World War I defences of Australia

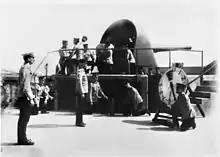
The 6 inch Mk VII gun at Fort Nepean which fired on SS "Pfalz". This posed photograph was probably taken shortly after the incident on 5 August 1914.

All coastal defence batteries were activated hours before the declaration of war against Germany (which took place at 9:00 am Melbourne time on 4 August). The next morning, a 6-inch gun from the examination battery at Fort Nepean, which was located at the opening of Port Phillip Bay, fired a shell over the bows of the German cargo ship SS "Pfalz" after its Australian pilot failed to notice a signal for the ship to stop. "Pfalz" subsequently steamed into nearby Portsea, and was secured by a naval boarding party. This was the only shot to be fired at an enemy vessel in Australian waters during the war, and may have been the first shot fired by the armies of the British Empire during the war.